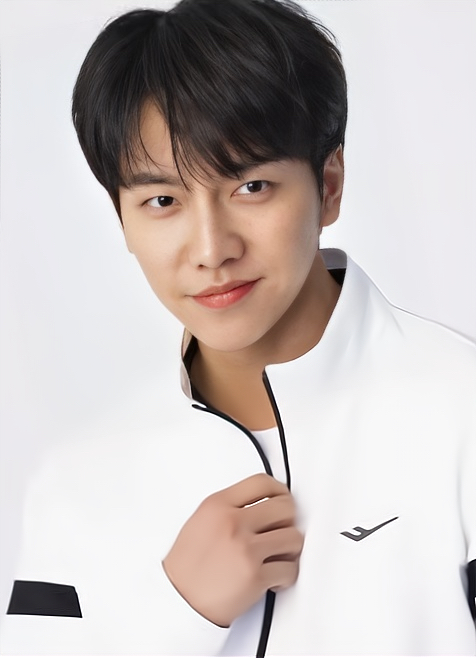
อี ซึง-กี

| name = อี ซึง-กี
| image = LeeSeungGi4.jpg
| image_upright = 200px
| caption = ซึงกีในปี ค.ศ. 2021
| birth_place = เขตโทบง โซล เกาหลีใต้
| years_active = 2004–ปัจจุบัน
| agent = HumanMade
| module = Infobox musical artist|embed=yes
| instrument = เสียงร้อง
| module2 = Infobox korean name|child=yes|headercolor=transparent
| rr = I Seung-gi
| mr = Ri Sŭnggi
อี ซึง-กี (; ; เกิด 13 มกราคม ค.ศ. 1987) เป็นนักร้อง นักแสดง พิธีกร และเอนเตอร์เทนเนอร์ชาวเกาหลีใต้ "What makes Lee Seung-gi, Lee Seung-gi?" "Hancinema". June 18, 2015
เขามีเพลงฮิตมากมายในฐานะนักร้อง เช่น " Because You're My Woman", "Return" และ "The Ordinary Man" เขาได้รับการยอมรับมากขึ้นในฐานะนักแสดงและได้รับความนิยมในภูมิภาคเอเชียด้วยบทพระเอกในละครยอดนิยม เช่น มรดกรัก ฉบับพันล้านวอน (2009), แฟนผม! เป็นจิ้งจอกครับ (2010), รักยิ่งใหญ่...หัวใจเพื่อเธอ (2012), คัมภีร์ตระกูลจิ้งจอก (2013), สายลับน้องใหม่ สไตล์กังนัม (2014), ตำนานไซอิ๋วฉบับเกาหลี (2017-2018), เจาะแผนลับเครือข่ายนรก (2019), นักล่ามนุษย์ (2021) เขาเป็นสมาชิกในซีซั่นแรกของรายการวาไรตี้สุดสัปดาห์ "2 วัน 1 คืน" ตั้งแต่เดือนพฤศจิกายน ค.ศ. 2007 ถึงกุมภาพันธ์ ค.ศ. 2012 และเป็นพิธีกรรายการทอล์คโชว์ "Strong Heart" ตั้งแต่เดือนตุลาคม ค.ศ. 2009 ถึงเมษายน ค.ศ. 2012
== ชีวิตส่วนตัว ==
=== รับราชการทหาร ===
เมื่อวันที่ 1 กุมภาพันธ์ ค.ศ. 2016 อี ซึง-กี เริ่มรับราชการทหารเป็นเวลา 21 เดือนในฐานะทหารกองประจำการ โดยเข้ารับการฝึกที่ Nonsan Army Recruit Training Center ใน Chungcheongnam-do หลังจากฝึกที่นั่นเป็นเวลา 5 สัปดาห์และได้รับคะแนนสูงสุดในกองร้อยที่เขาฝึก เขาถูกส่งไปทำหน้าที่ที่ได้รับมอบหมายหลังจากเสร็จสิ้นการฝึก ซึ่งเขาได้รับรางวัล Honors Citation มีรายงานว่ามีการมอบรางวัลแก่ทหาร 4 นายจาก 4 กองร้อย กองร้อยละ 1 นายCite web |title=이승기 측 "오늘(16일) 특전사령부 자대배치, 중대1위 우등표창받아" 방송 : 네이트 연예 |website=모바일 네이트 뉴스 |language=ko
=== ความสัมพันธ์และการแต่งงาน ===
อี ซึง-กี คบหากับนักแสดงสาวรุ่นน้องอี ดา-อิน (นักแสดง, เกิดปี ค.ศ. 1992)|อี ดา-อิน บุตรสาวของนักแสดงหญิงชื่อดังคย็อน มี-รี ที่โด่งดังจากบท แชซังกุง ในแดจังกึม จอมนางแห่งวังหลวง และพระนางฮเยกย็อง ในลีซาน จอมบัลลังก์พลิกแผ่นดิน ตั้งแต่ปลายปี ค.ศ. 2020 ต่อมาในวันอังคารที่ 7 กุมภาพันธ์ ค.ศ. 2023 อี ซึง-กีได้ประกาศหมั้นกับอี ดา-อินในจดหมายที่โพสต์ในบัญชีโซเชียลมีเดียของเขาและจะมีพิธีสมรสในวันอังคารที่ 7 เมษายน ค.ศ. 2023
==อัลบั้ม==
* Vol.1 The Dream of a Moth " ( 1 มิถุนายน ค.ศ. 2004)
** Title: 내 여자라니까 (Because You're My Girl), 삭제 (Delete)
* Vol.2 Crazy For U ( 3 กุมภาพันธ์ ค.ศ. 2006)
** Title: 하기 힘든 말 (Words That Are Hard To Say)
* Remake Albums: When A Man Loves A Woman (남자가 여자를 사랑할 때 Vol.1) ( 14 กันยายน ค.ศ. 2006)
** Title: 제발 (Please), 원하고 원망하죠 (Desire And Hope)
* Love - The 1st Concert อัลบั้มการแสดงสด ( 9 เมษายน ค.ศ. 2007)
* Vol.3 Story of Separation " (17 สิงหาคม ค.ศ. 2007)
** Title: 착한 거짓말 (White Lie), 왜...가니 (Why... Are You Leavin)
* Vol.3.5 Unfinished Story (14 พฤศจิกายน ค.ศ. 2007)
** Title: 아직 못 다한 이야기 (Unfinished Story)
* Remake Albums: When A Man Loves A Woman Vol.2 (남자가 여자를 사랑할 때 Vol.2) ( 24 มิถุนายน ค.ศ. 2008)
** Title: 다 줄꺼야 (I'll Give You All)
* Vol.4 Shadow (17 กันยายน ค.ศ. 2009)
** Title: 우리 헤어지자 (Let's Break Up)
* Vol.4.5 Shadow (Repackage) (19 มกราคม ค.ศ. 2010)
** Title: 사랑이 술을 가르쳐 Love Taught Me To Drink (feat. 백찬 from 8Eight), 처음처럼 그때처럼 Like The Beginning, Just Like Then (feat. 강민경 from Davichi)
* Vol.5 Tonight (27 ตุลาคม ค.ศ. 2011)
** Title: 친구잖아 (Aren't We Friends), 연애시대 (Time for Love) (feat. Ra.D, 한효주)
* Japanese Albums: 恋愛時代 (Time for Love) (6 มีนาคม ค.ศ. 2012)
** Title: 恋愛時代(Time for Love), チングジャナ 友達だから (Aren’t We Friends)
* Compilation Albums: Lee Seung Gi – The Best (18 เมษายน ค.ศ. 2012)
* Vol.5.5 Forest (Mini Album) (22 พฤศจิกาบน ค.ศ. 2012)
** Title: 되돌리다 (Return)
* "And..." ( ปี 2015)
** Title: เพลงWind เพลง and goodbye เพลง love
* "The Project" ( ปี 2020)
** Title: เพลง The Ordinary Man
==ซิงเกิล==
* Confession (고해) (Remake song) (21 กรกฎาคม ค.ศ. 2004)
* Let's Go On A Vacation (여행을 떠나요) (Remake song) (19 พฤษภาคม ค.ศ. 2008)
* Will You Marry Me (결혼해 줄래) (feat. Bizniz) (18 มิถุนายน ค.ศ. 2009)
* Like The Beginning, Just Like Then (처음처럼 그때처럼) (feat. Kang Min Kyung from Davichi) (22 ธันวาคม ค.ศ. 2009)
* Smile Boy (Rock ver.) (with Kim Yuna) (1 มิถุนายน ค.ศ. 2010)
* Smile Boy 2010 (18 มิถุนายน ค.ศ. 2010)
* Losing My Mind (정신이 나갔었나봐) (4 สิงหาคม ค.ศ. 2010)
* From Now On I Love You (지금부터 사랑해) (16 กันยายน ค.ศ. 2010)
* Time for Love (연애시대) (feat. Ra.D, narr. Han Hyo Joo) (14 ตุลาคม ค.ศ. 2011)
* Last Word (마지막 그 한마디) (26 พฤษภาคม ค.ศ. 2013)
== การปรากฏตัวในโทรทัศน์ ==
=== ซิตคอม ===
* MBC "Nonstop 5" (ค.ศ. 2005)
=== ละคร ===
* KBS "Famous Princesses/The Infamous Chil Sisters" (소문난 칠공주) (ค.ศ. 2006)
* SBS "Brilliant Legacy" (찬란한 유산) (ค.ศ. 2009)
* SBS "My Girlfriend is a Nine-Tailed Fox" (내 여자친구는 구미호) (ค.ศ. 2010)
* MBC "The King 2 hearts" (더킹투허츠) (ค.ศ. 2012)
* MBC "Gu Family Book" (ค.ศ. 2013)
* SBS "You're All Surrounded" (ค.ศ. 2014)
* TVN "A Korean Odyssey" (화유기) (ค.ศ. 2017)
* SBS "เจาะแผนลับเครือข่ายนรก" (ค.ศ. 2019)
* TVN "Mouse" (마우스) (ค.ศ. 2021)
* KBS "TheLawCafe" ( 법대로사랑하라 ) (ค.ศ. 2022
=== รายการปกิณกะบันเทิง ===
* SBS "Good Sunday" X-Man(ปริศนาเขาคือใคร) (แขกรับเชิญ)
* SBS "Love Letter" (แขกรับเชิญ)
* KBS "Happy Sunday" Heroine 6 (แขกรับเชิญ)
* KBS "Happy Sunday" 1 night 2 days (1박2일) (สมาชิกประจำ) (ค.ศ. 2007 - 2012)
* SBS "Strongheart" (เป็นพิธีกร) (ค.ศ. 2009 - 2012)
* SBS "Good Sunday" Running Man (Ep.120-121, 174) (แขกรับเชิญ)
* TvN "Noonas Over Flowers" (เด็กยกกระเป๋า/สมาชิกรายการ) (ค.ศ. 2013)
* SBS ""Master in the House" " , "집사부일체; also known as "All the Butlers"" (เป็นพิธีกรหลัก) (2018-ปัจจุบัน)
*Mnet "พรอดิวซ์โฟร์ตีเอต|PRODUCE 48" (เป็นพิธีกรหลัก,ตัวแทนโปรดิวเซอร์)(ค.ศ. 2018)
* netflix "Busted" S2 & S3 (ค.ศ. 2019-2021)
* SBS "Little forest" (ค.ศ. 2019)
* TvN "Friday Joy package" (ค.ศ. 2020)
* netflix "Twogether" (ค.ศ. 2020)
* TvN "Hometown flex" (ค.ศ. 2020)
* JTBC "Sing again" (ค.ศ. 2020-2021)
*SBS "TeamUp072" หรือ "편먹고공치리" (ค.ศ. 2021)
*SBS "LOUD" (แขกรับเชิญSuper Agent / Mc) (ค.ศ. 2021)
*netflix " "NewWorldCite web|title=New World Netflix Official Site|website=www.netflix.com|language=en " "신세계로부터"(ค.ศ. 2021)
== อ้างอิง ==
== แหล่งข้อมูลอื่น ==
*
*
*
*
*
หมวดหมู่:นักร้องเกาหลีใต้
หมวดหมู่:นักแสดงเกาหลีใต้
หมวดหมู่:นักร้องเคป็อป
หมวดหมู่:บุคคลจากโซล
หมวดหมู่:พิธีกรชาวเกาหลีใต้
หมวดหมู่:นักร้องชายชาวเกาหลีใต้ในศตวรรษที่ 21
หมวดหมู่:ไอดอลชายชาวเกาหลีใต้
หมวดหมู่:ศิษย์เก่าจากมหาวิทยาลัยทงกุก
หมวดหมู่:ผู้ชนะมามาอะวอดส์
หมวดหมู่:ผู้ชนะเมลอนมิวสิกอะวอดส์
หมวดหมู่:นักแสดงชายจากโซล